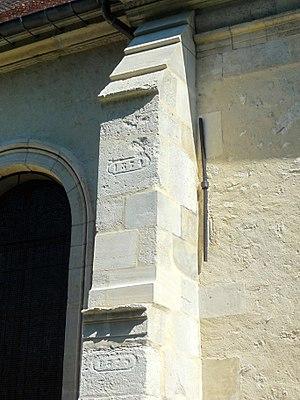
Chapelle sud, contrefort entre la 1ère et la 2e travée.
L'église Saint-Éloi est une église catholique paroissiale située à Roissy-en-France, en France. Entre 1174 et la fin de l'Ancien Régime, Roissy est un prieuré-cure de l'abbaye Saint-Victor de Paris. Une partie des murs de la nef et du clocher remontent peut-être au Moyen Âge, mais le peu de caractère de ces parties ne permet pas de l'affirmer, et une date au XVIIᵉ ou XVIIIᵉ siècle est plus probable : en effet, l'on n'y trouve aucun élément de modénature ou de sculpture monumentale à l'exception du portail occidental, qui est influencé par le Classicisme. La nef est dépourvue de bas-côtés et non voûtée, mais impressionne par ses dimensions. Cependant, seul le chœur et ses collatéraux sont d'un réel intérêt architectural, à la fois pour leur plan et la qualité du décor sculpté du style de la Renaissance. La date de 1574 lisible sur un contrefort indique sans doute l'achèvement, mais l'on ignore tout sur les circonstances de la construction, et la question de l'attribution à un architecte reste toujours en suspens. Dans le vaisseau central du chœur, les ordres ionique et corinthien se superposent, et ont été traités avec une grande liberté d'interprétation du modèle antique.